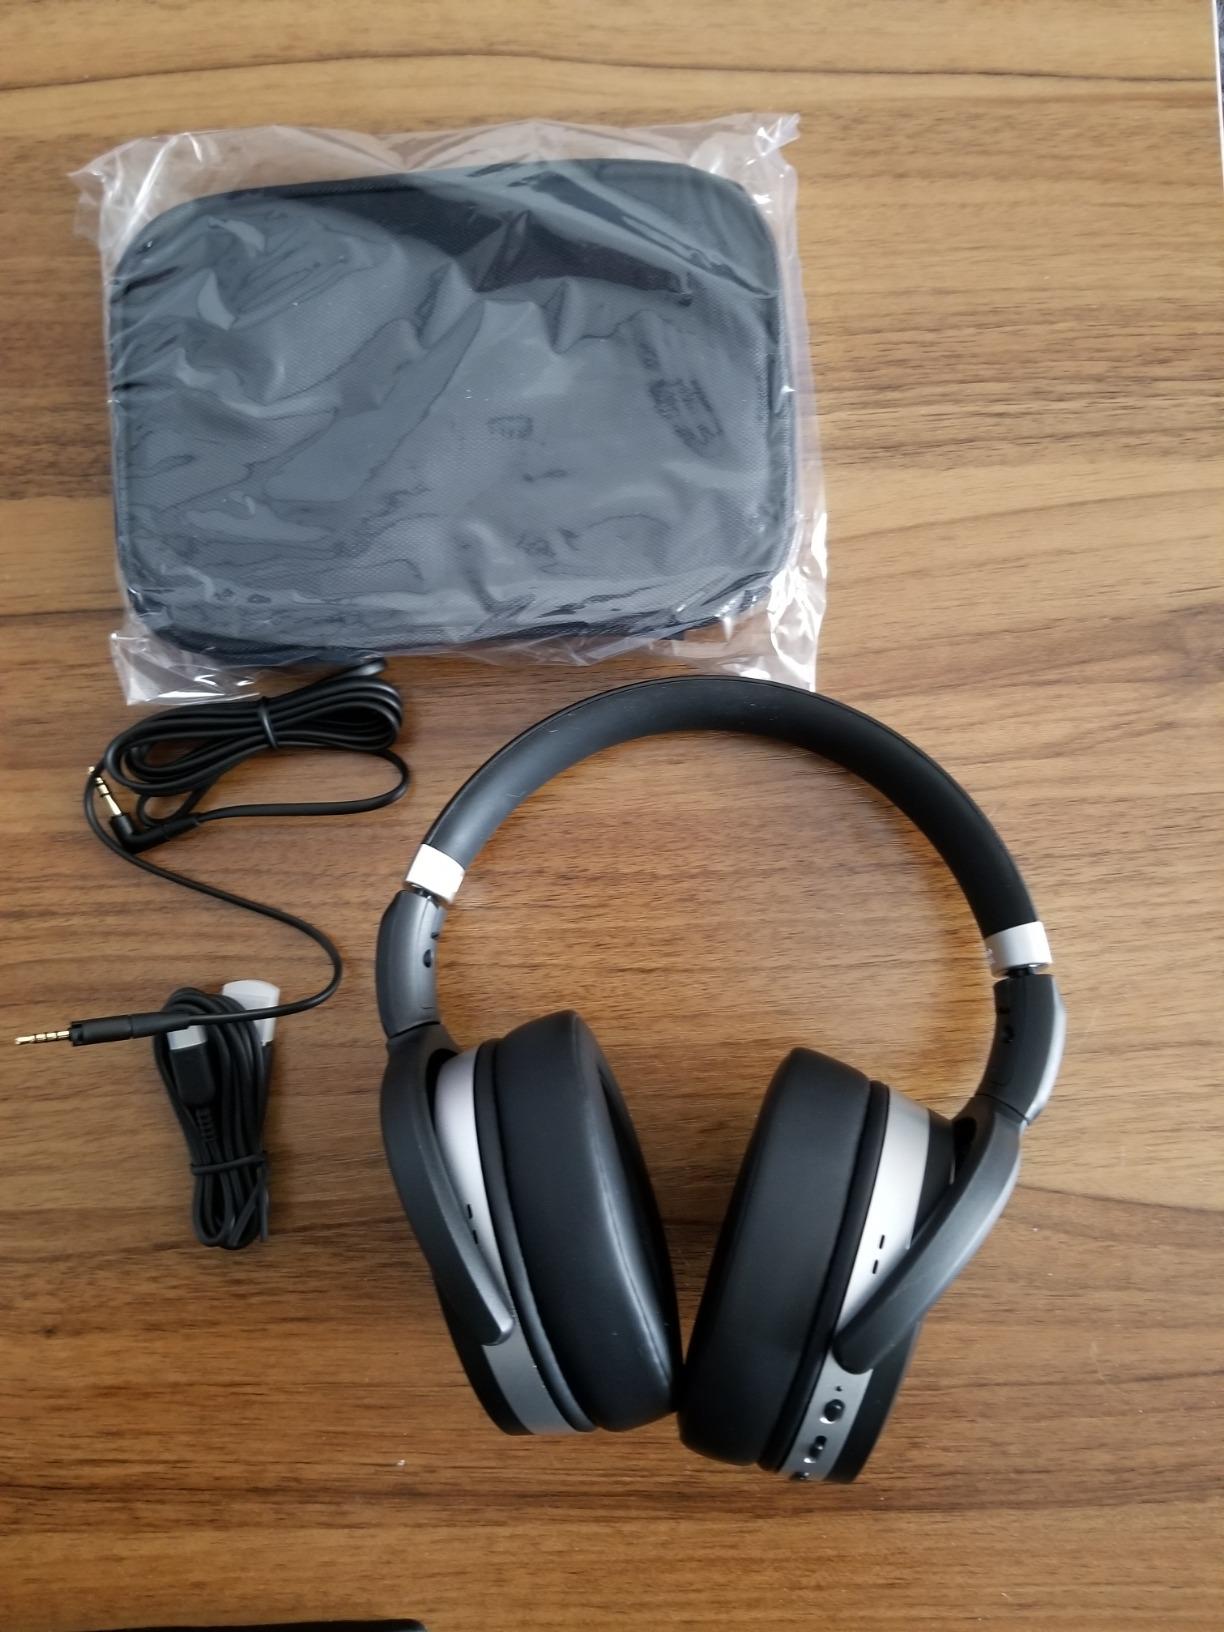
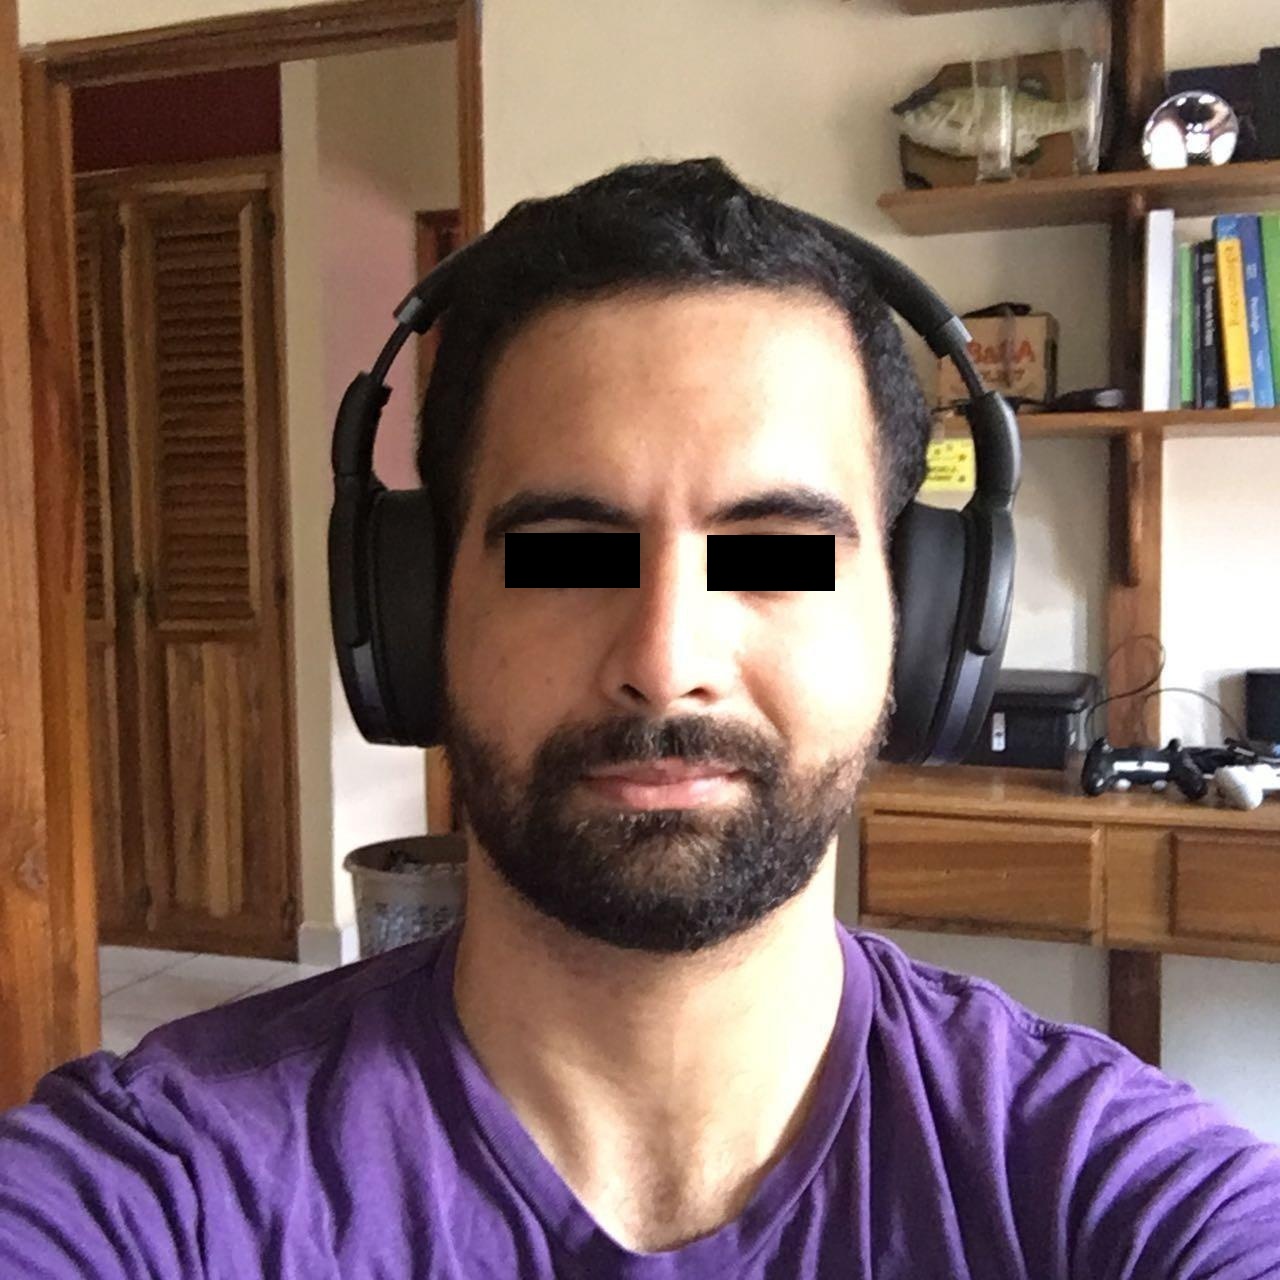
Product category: headphones
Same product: no